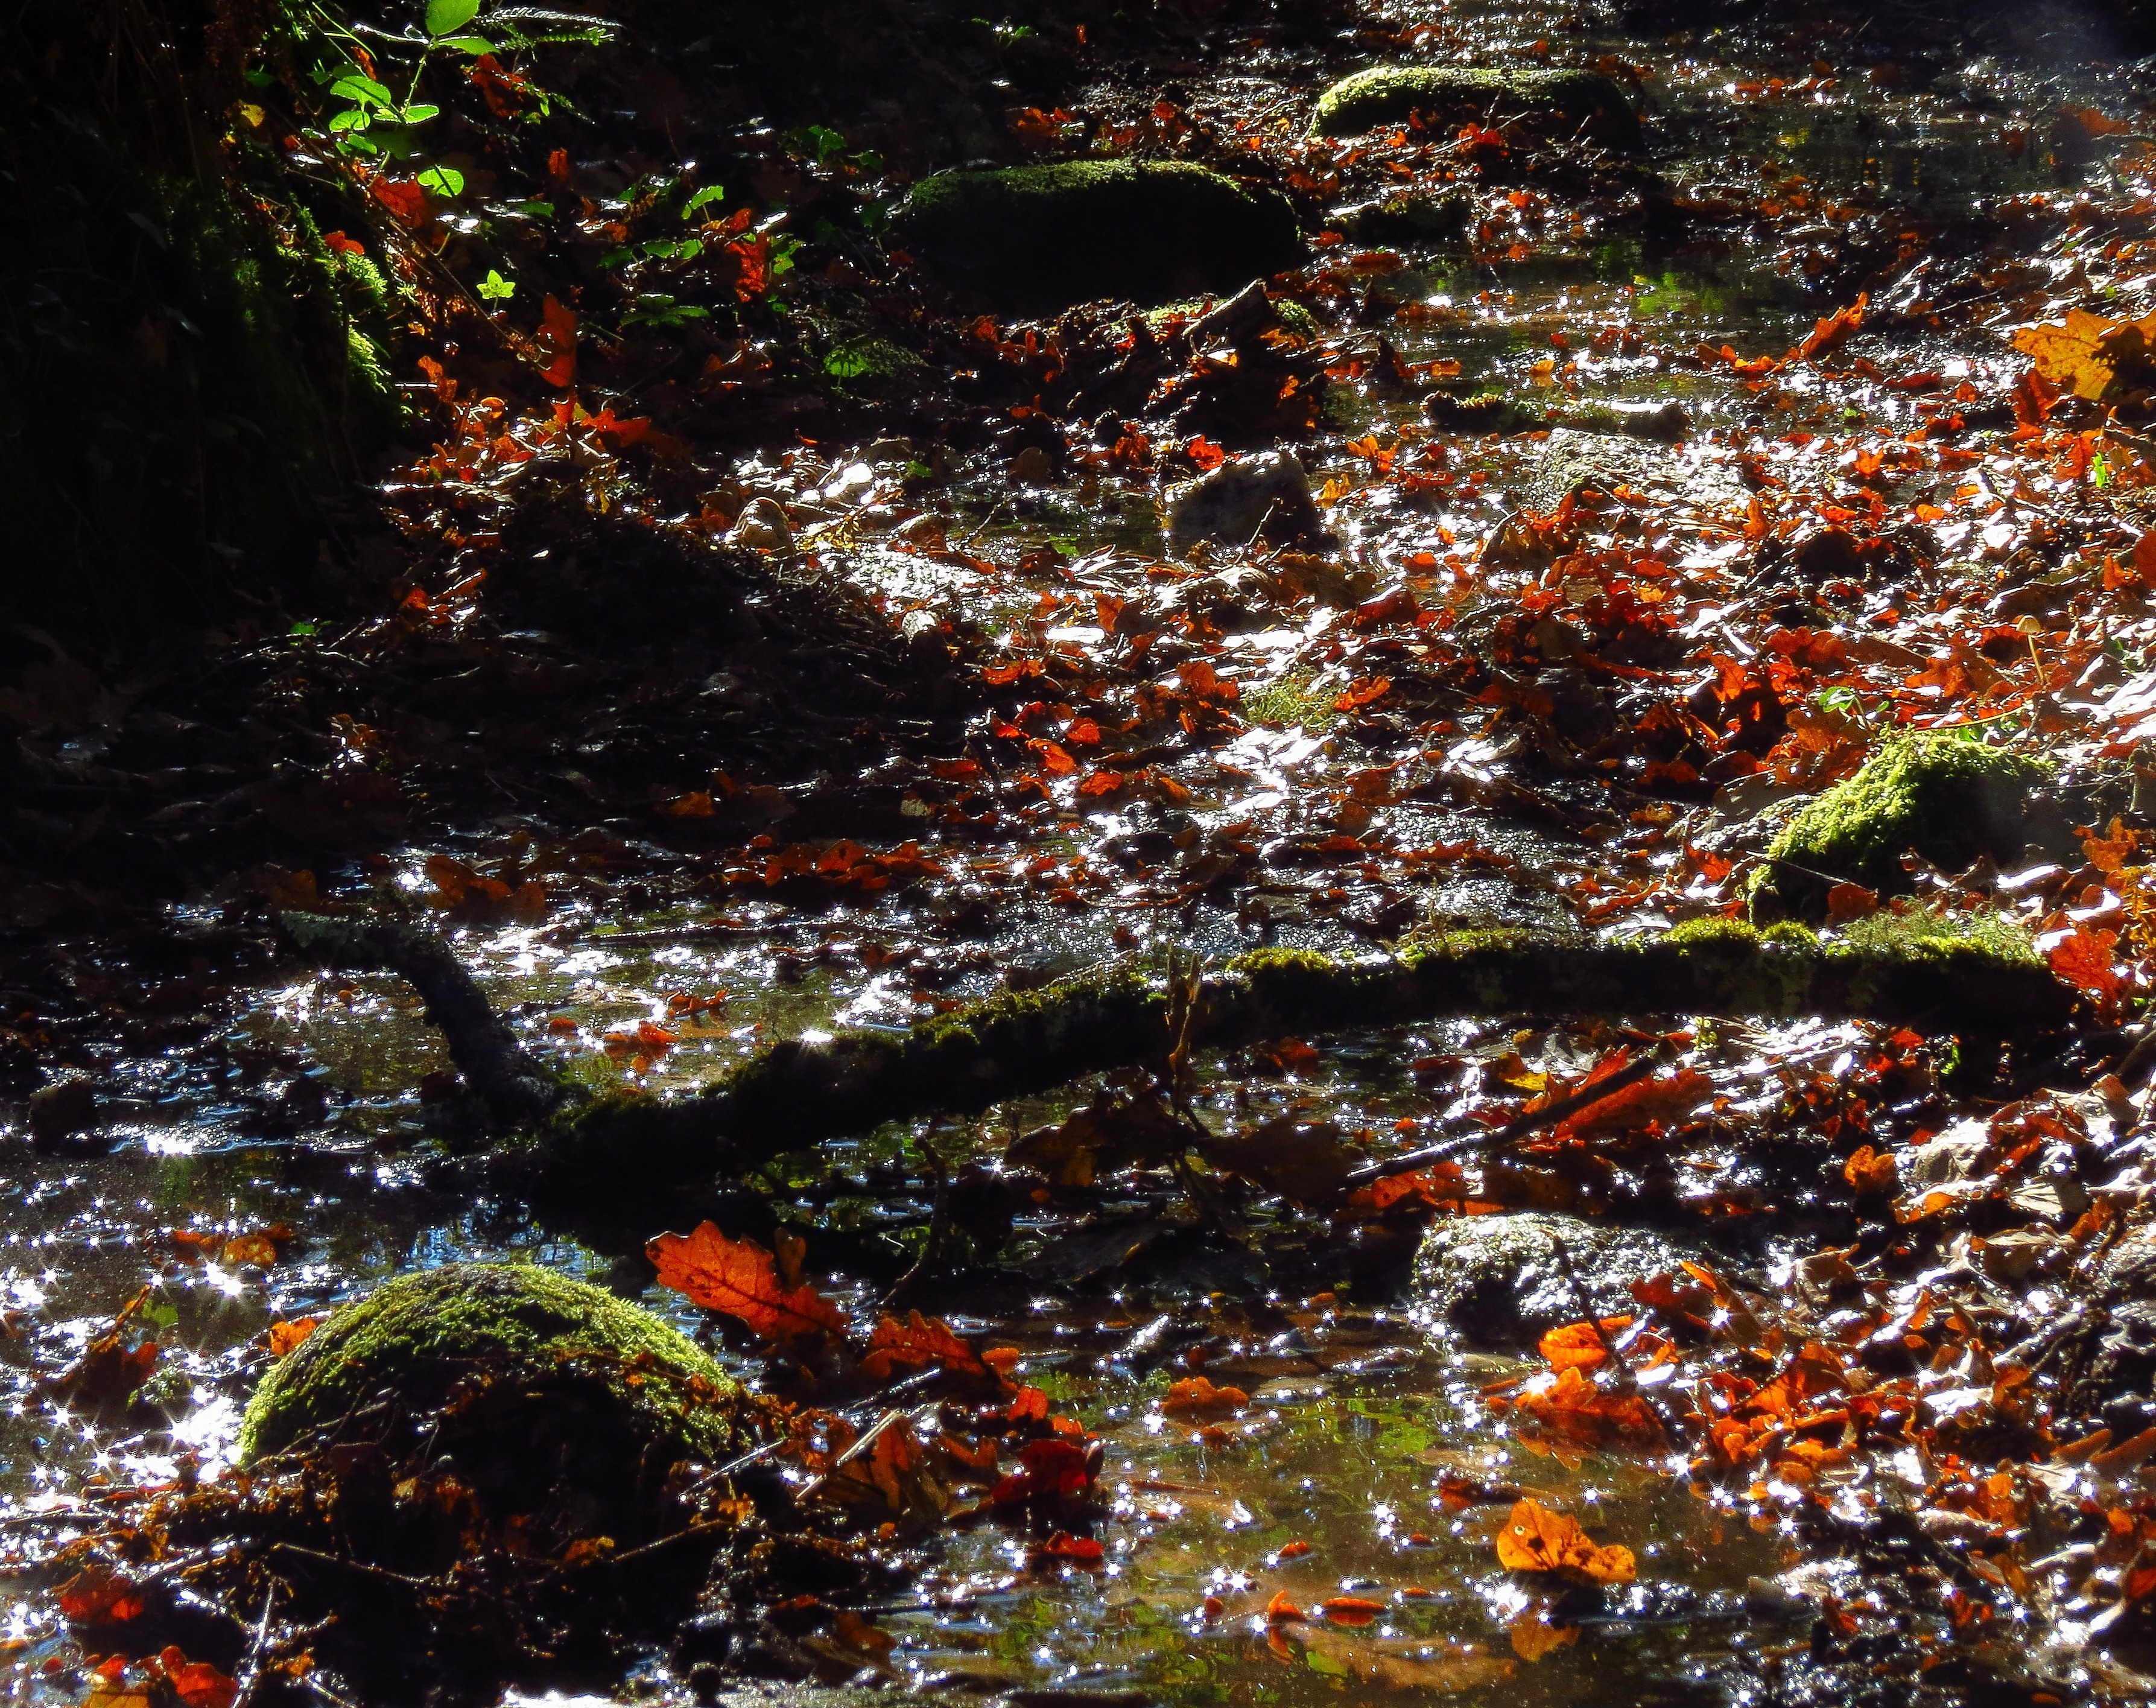
landscape, tree, water, nature, forest, rock, sunlight, leaf, pond, stream, reflection, autumn, season, spain, naturaleza, espaa, galicia, paisajes, habitat, ggl1, gaby1, varios, some, canonsx40hs, natural environment